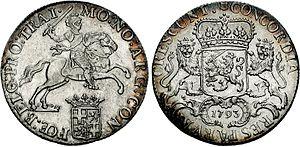
Le ducaton, ducatone ou ducatoon est une pièce de monnaie en argent des XVIᵉ – XVIIIᵉ siècle valant la moitié d'un ducat.